Six Four

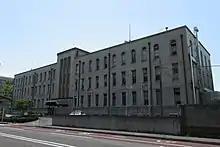
Police Headquarters in Kyoto; example of what the main setting of the novel, Prefecture D Headquarters, could resemble

Multiple reviews from outside Japan have commented on the culturally-dense nature of "Six Four". The novel reveals many different aspects of Japanese culture, such as authority, hierarchy, and family structures. The novel has been praised for its accurate portrayal of Japanese conventions, with The Guardian calling it a "guide book to Japan". Additionally, the book has received acknowledgement as a culturally expressive book that delves into the politics of the police and their procedural practices. Cultural practices such as bowing and attending the funeral of a case victim's family member are found throughout the novel and allow foreign audiences to glimpse Japanese culture.